Irish Water Spaniel

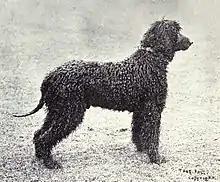
Irish Water Spaniel circa 1915

The modern breed as we know it was developed in Ireland in the 1830s. It is not known from which other breeds Irish Water Spaniels were developed, as the acknowledged father of the breed, Justin McCarthy (from Dublin), left no breeding records. A range of breeds have been suggested, based largely on superficial traits, including the Poodle, Portuguese Water Dog, Barbet, generic "old water dogs", and the now-extinct English Water Spaniel, as well as the Northern and Southern Water Spaniels. However, whether or not Irish Water Spaniels are antecedents, descendants, or hybrids of these other breeds is a matter of some speculation. It is believed, in Irish folklore, to be the descendant of the mythological cryptid, the "Dobhar-chú".